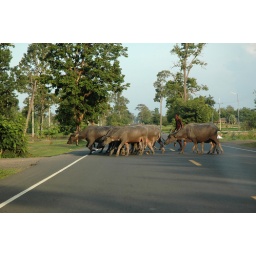
Cows crossing the road in front of the car before sunset.